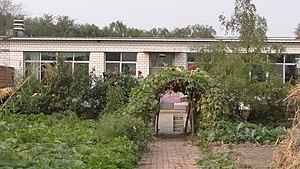
Une maison typique d'une famille d'agriculteurs dans un village de Hujia.
Hujia est un canton situé dans le Xian de Panshan de la province du Liaoning dans le Nord-Est de la République populaire de Chine.